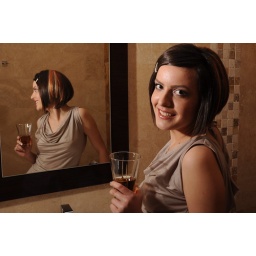
mirror view girl prepareing to go out in town